Hokkaido Obihiro Museum of Art

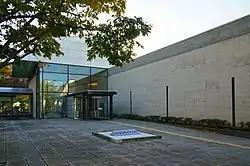

opened in Midorigaoka Park, Obihiro, Hokkaidō, Japan in 1991 as the fifth annex of Hokkaido Museum of Modern Art. The collection focuses on works by artists from eastern Hokkaidō as well as those of the Barbizon school.